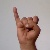
The image shows a hand gesture representing the letter 'I' in Indian Sign Language.